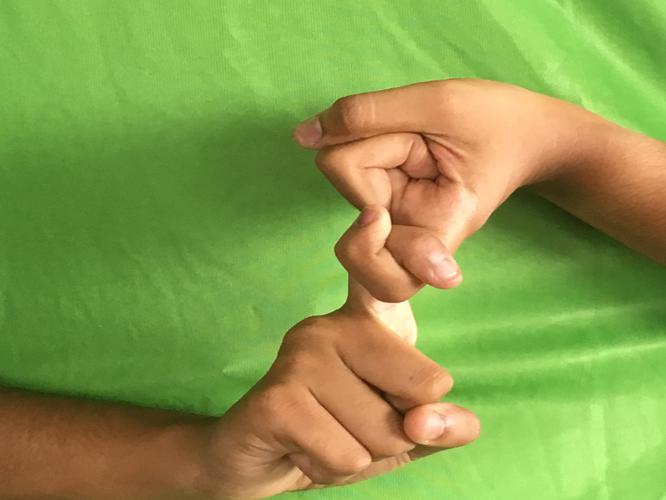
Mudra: Pasha
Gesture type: double_hand